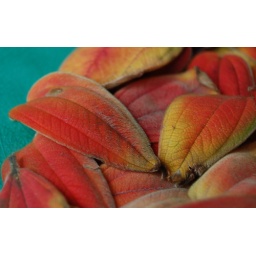
Just leaves off my tree in the backyard. I played around a bit with them on a green dish.